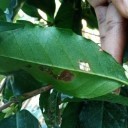
Label: Miner